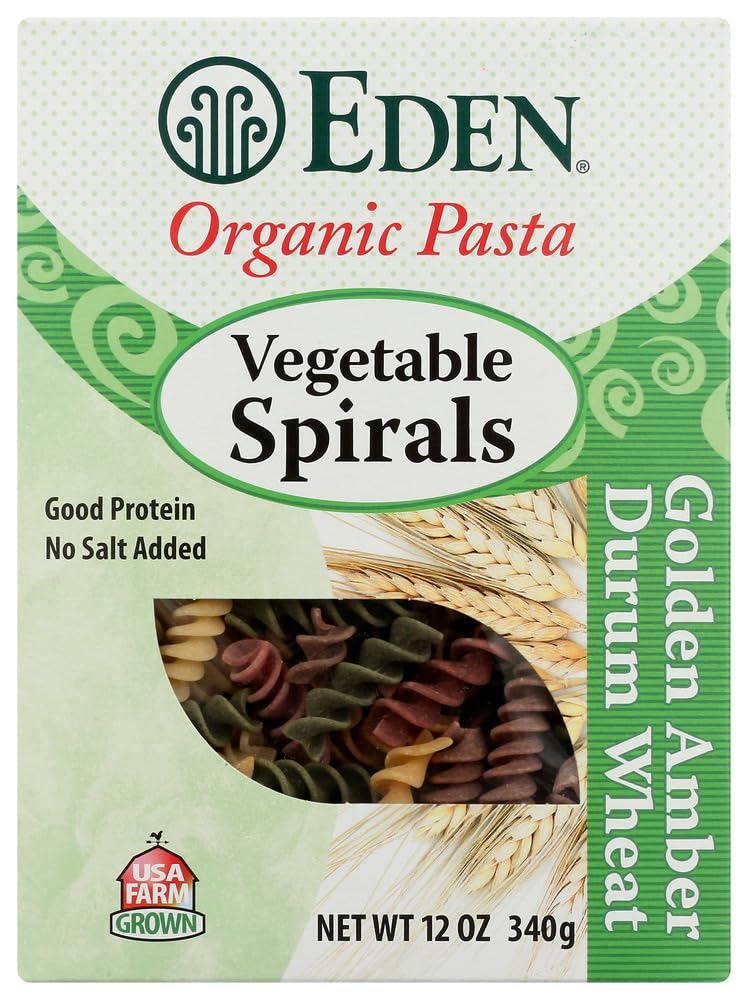
Item Name: 100% Organic Sifted Vegetable Spirals
Value: 36.0
Unit: Ounce

Price: 7.49